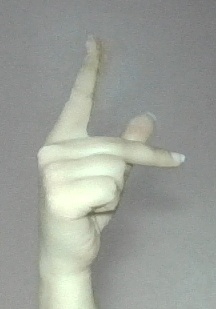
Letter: dha